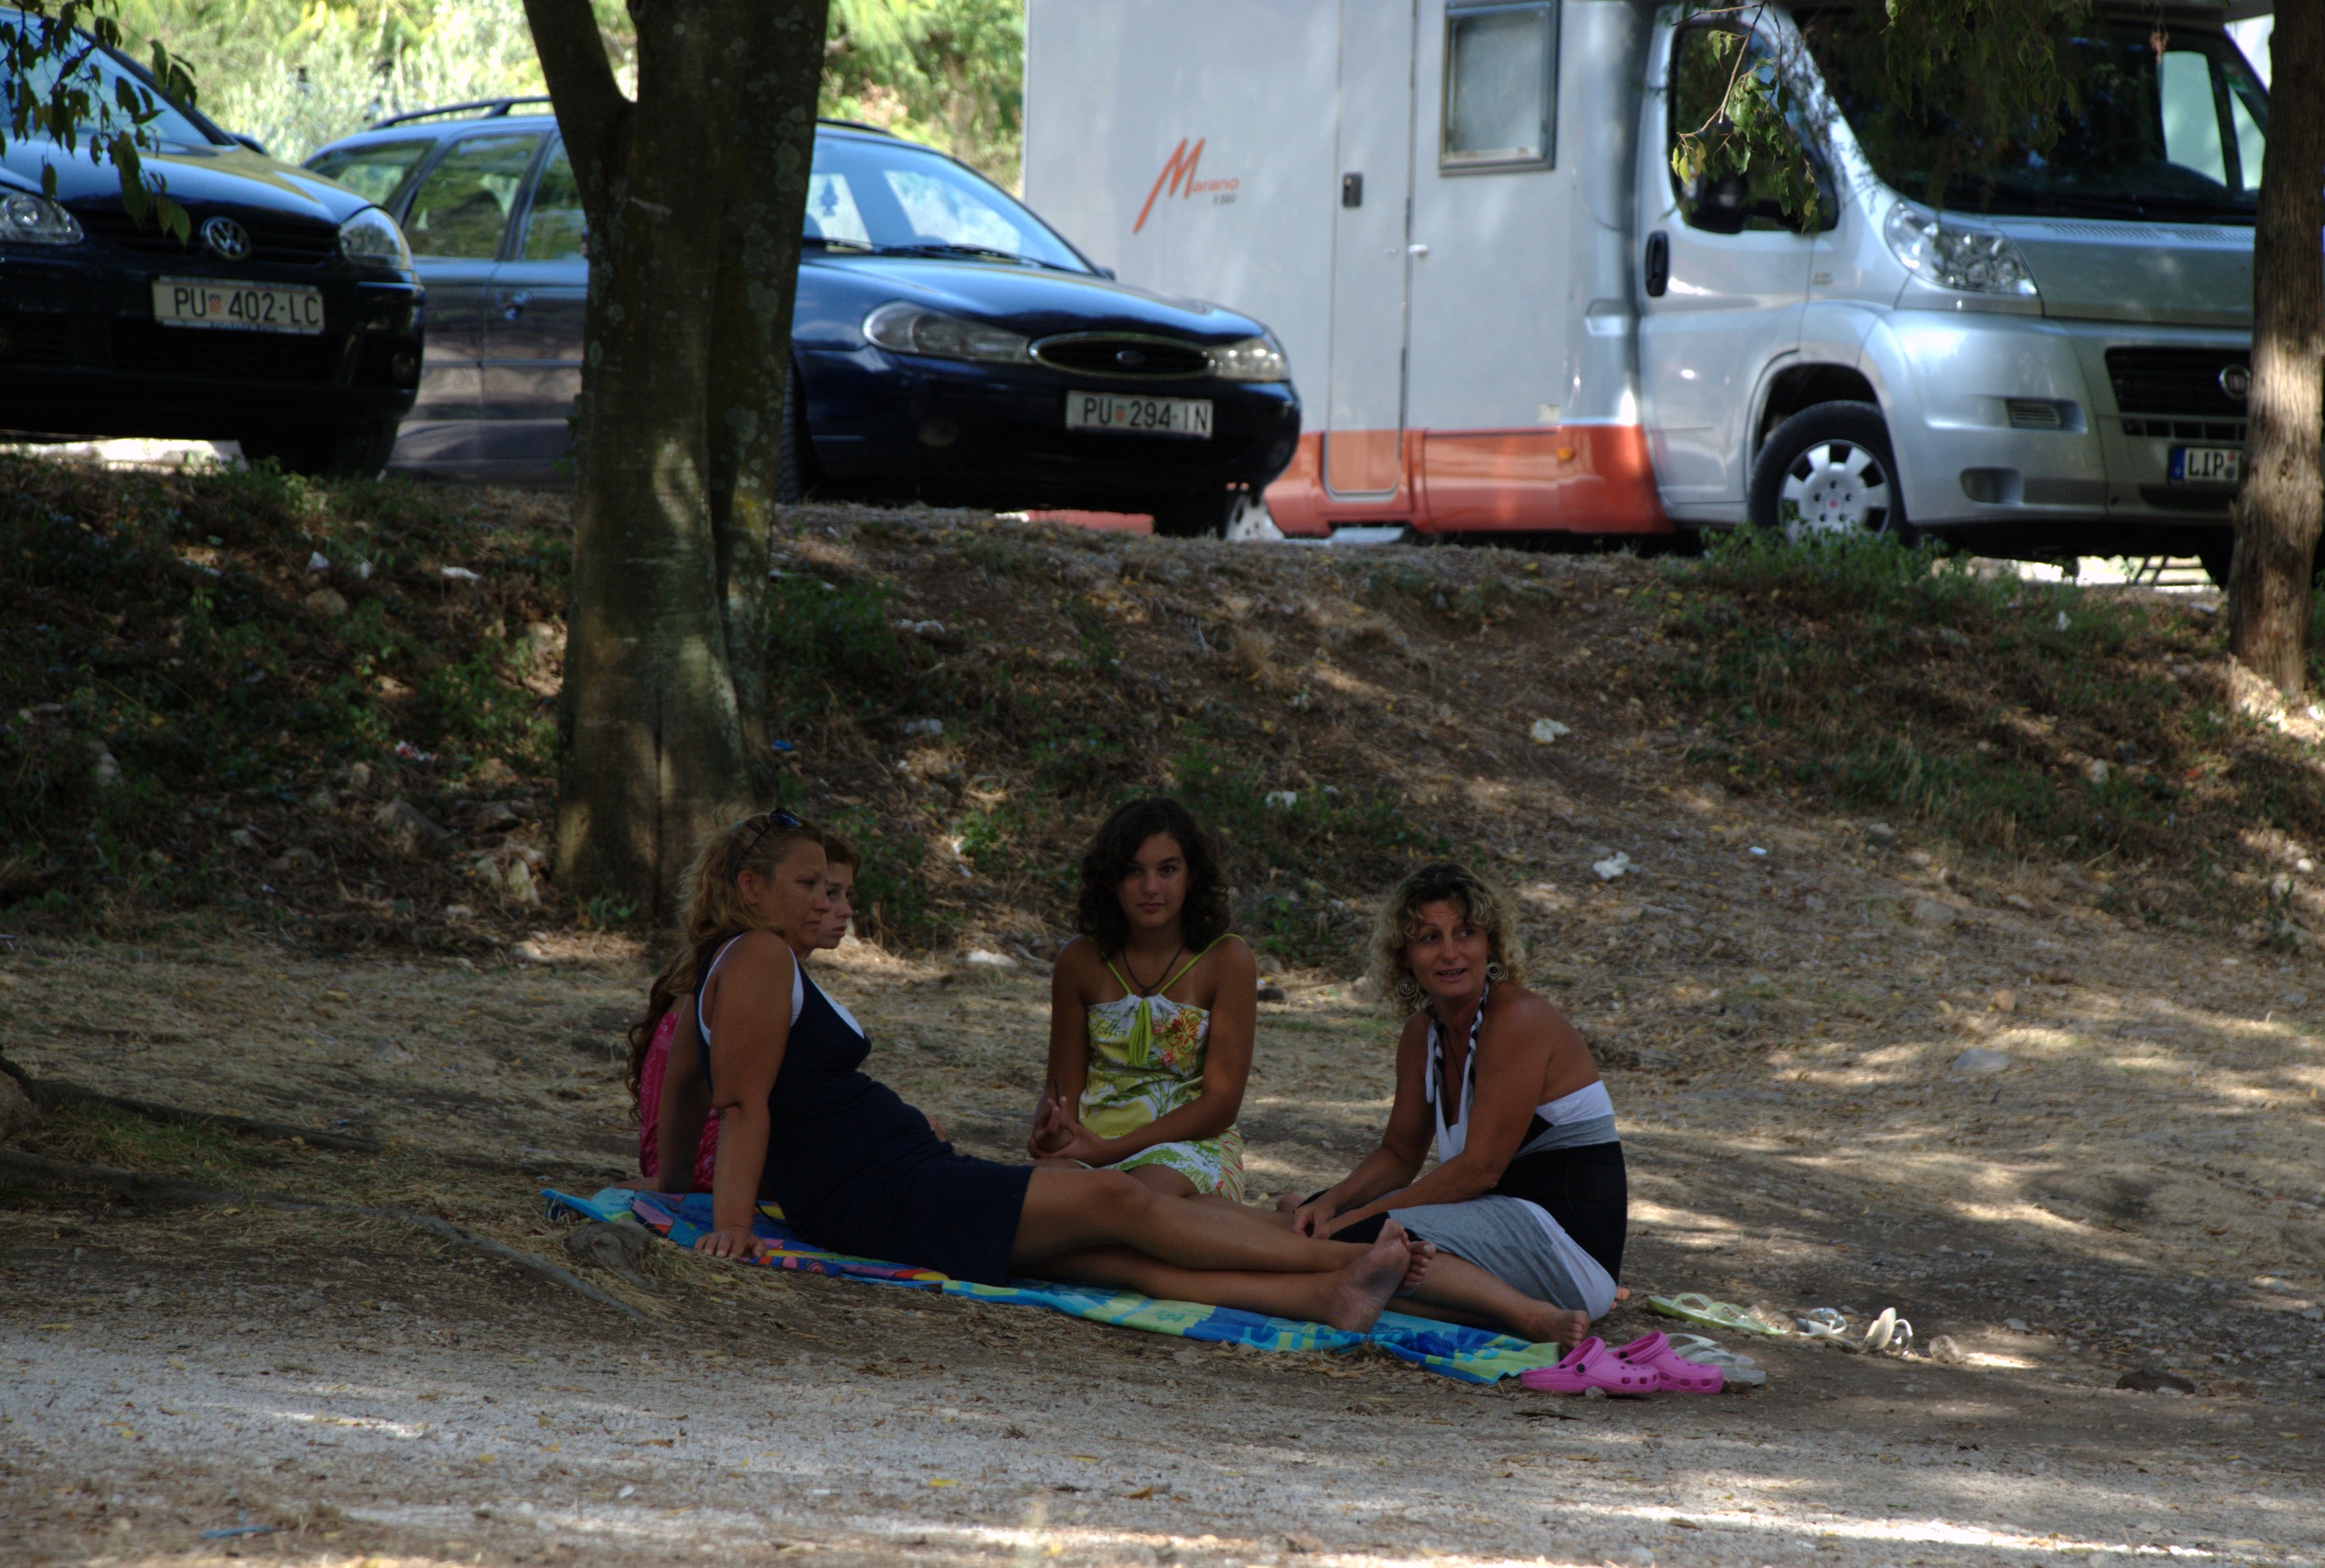
people, girl, woman, europe, vehicle, nikon, girls, croatia, women, d80, istria, nikond80, istra